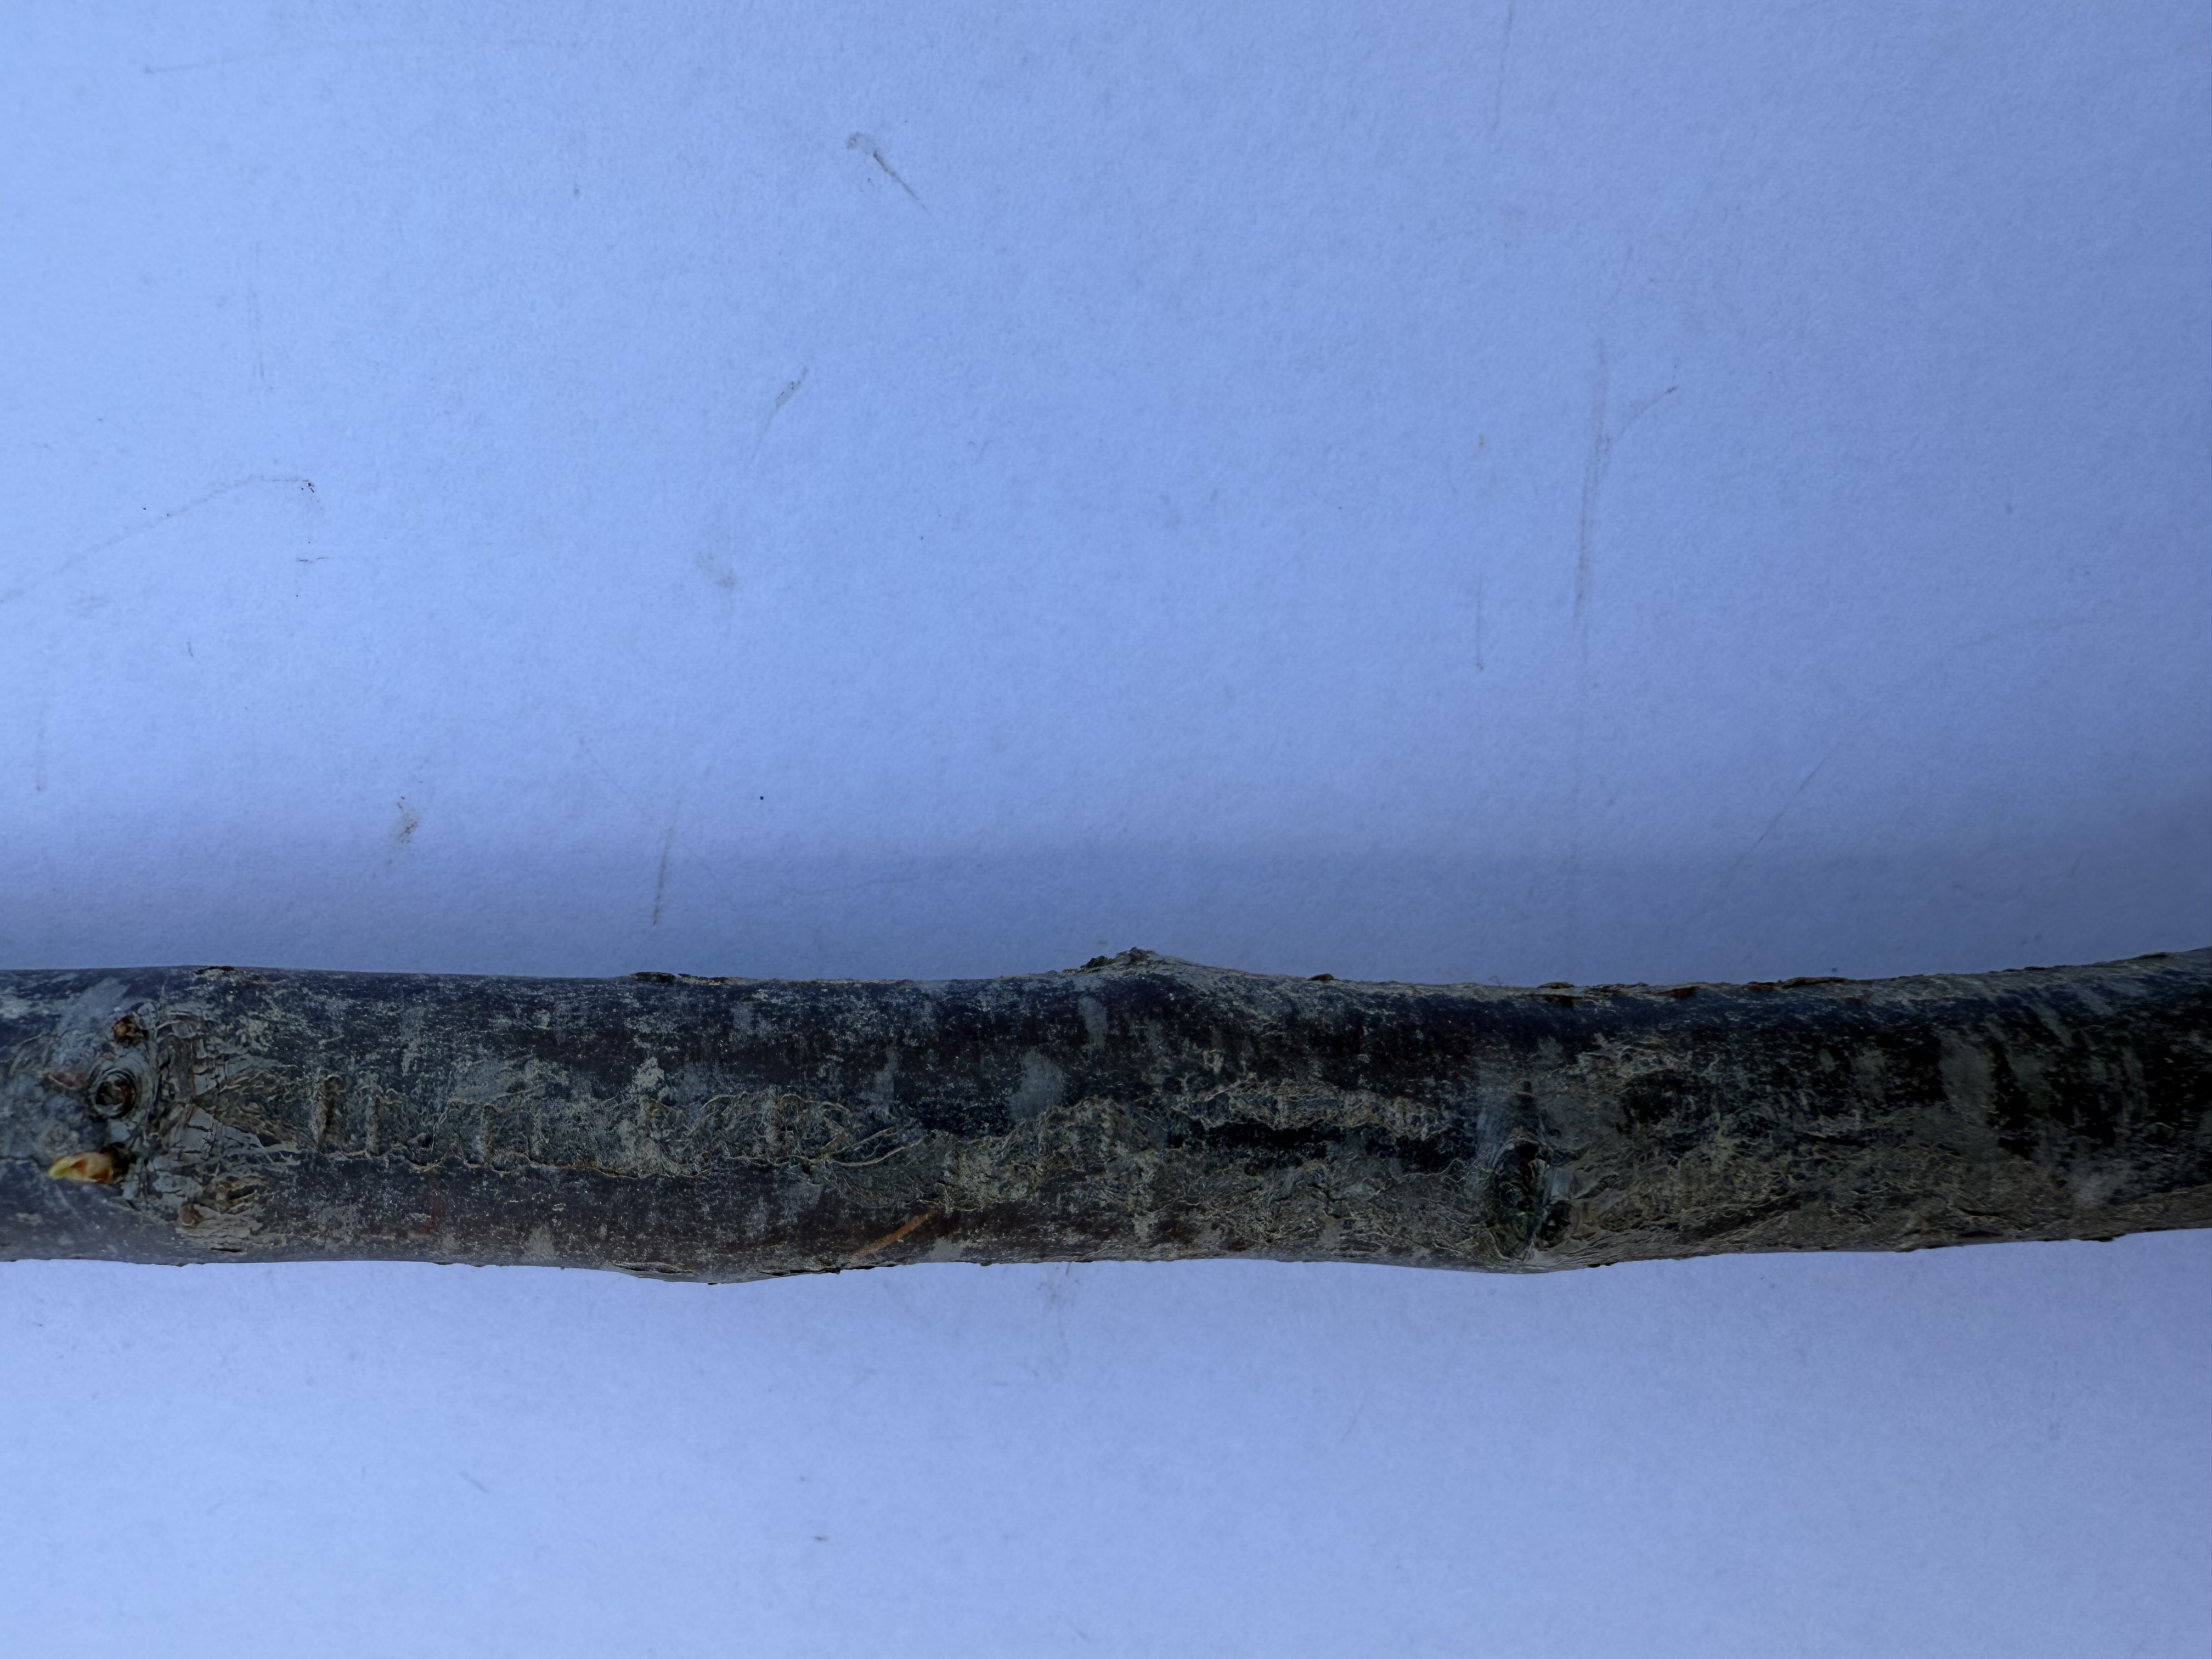
Variety: Black Splendor Plum